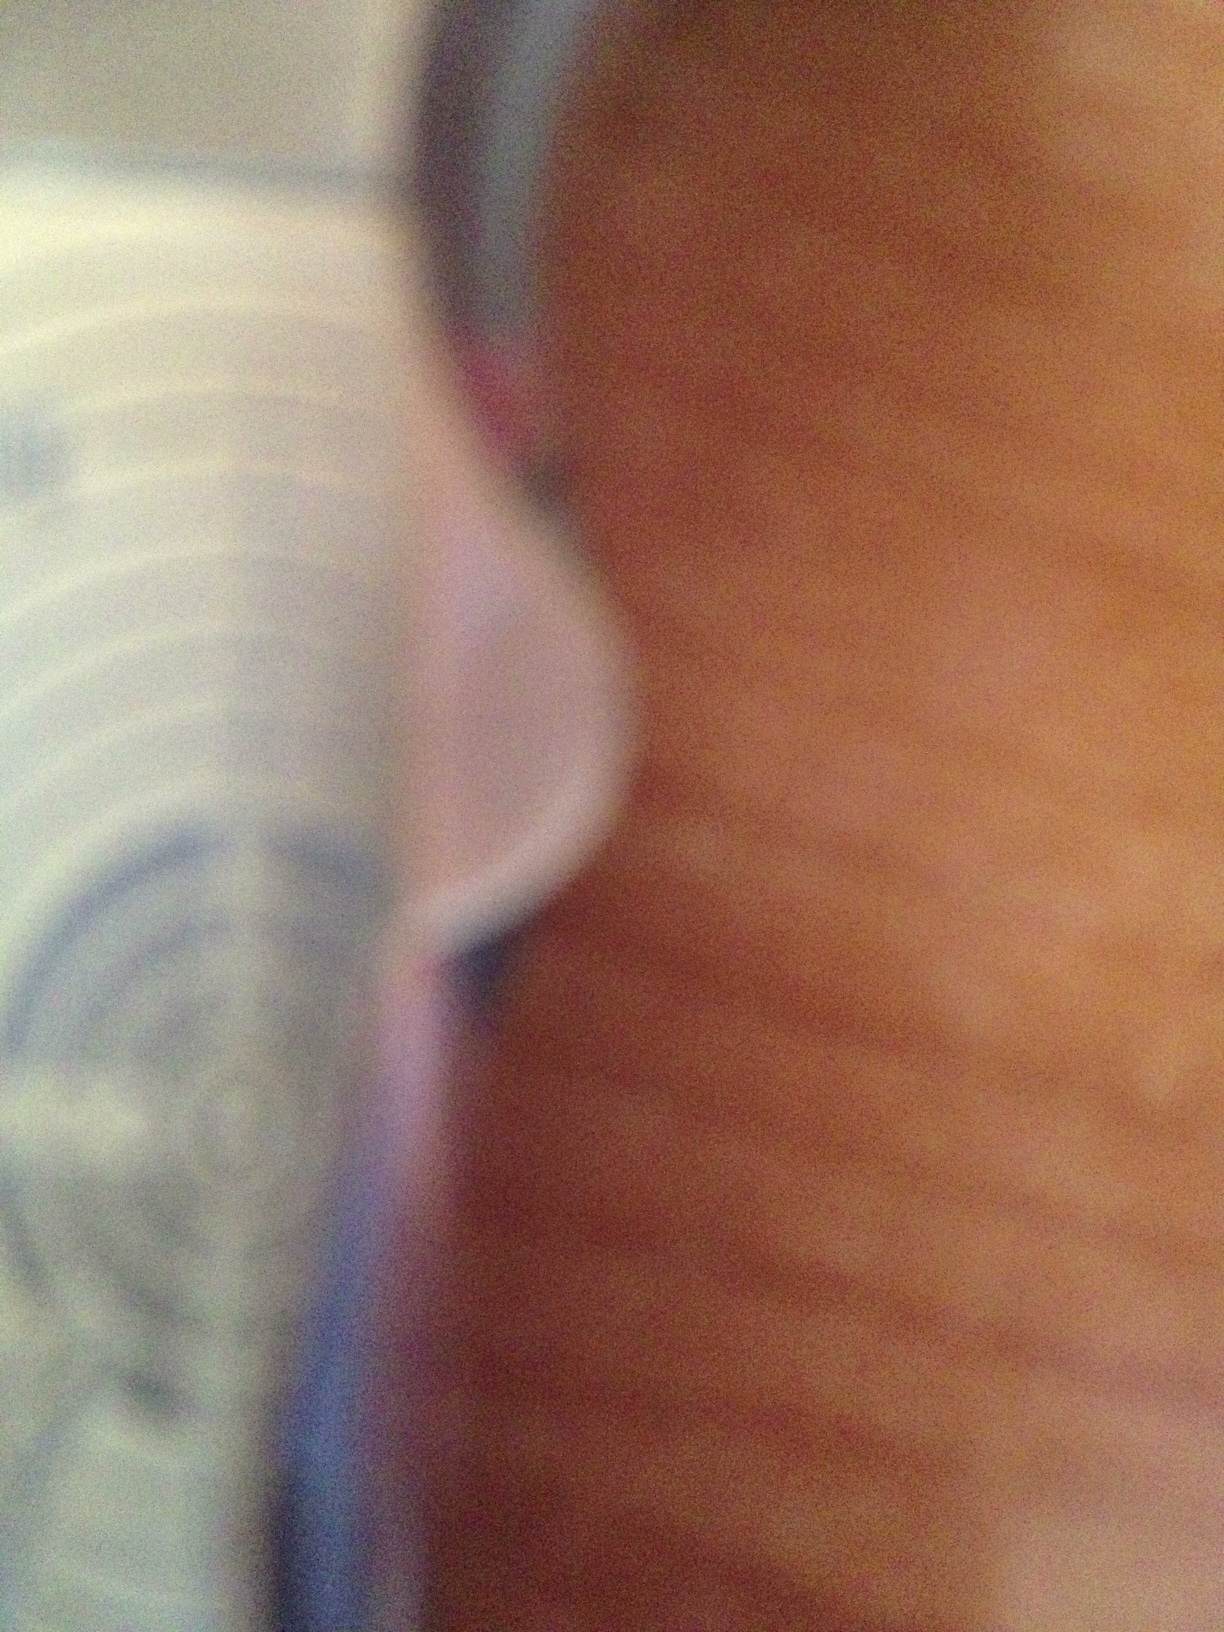Question: What kind of write is this?
Answer: unanswerable